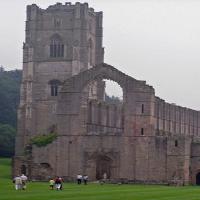
Weather: cloudy or overcast